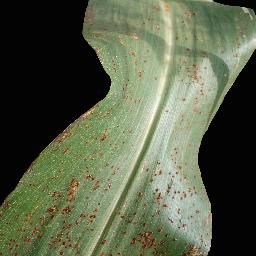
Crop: corn
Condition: (maize)_common_rust